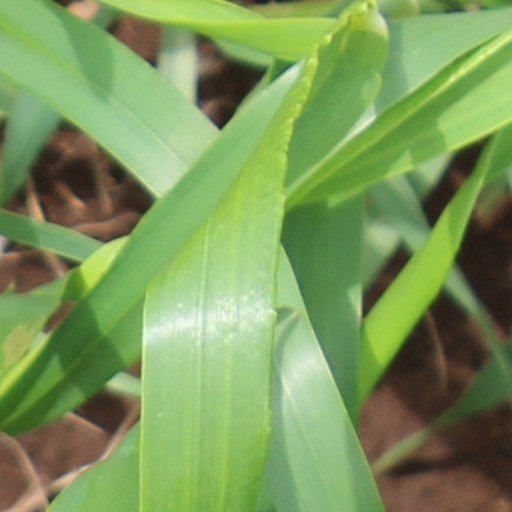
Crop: wheat